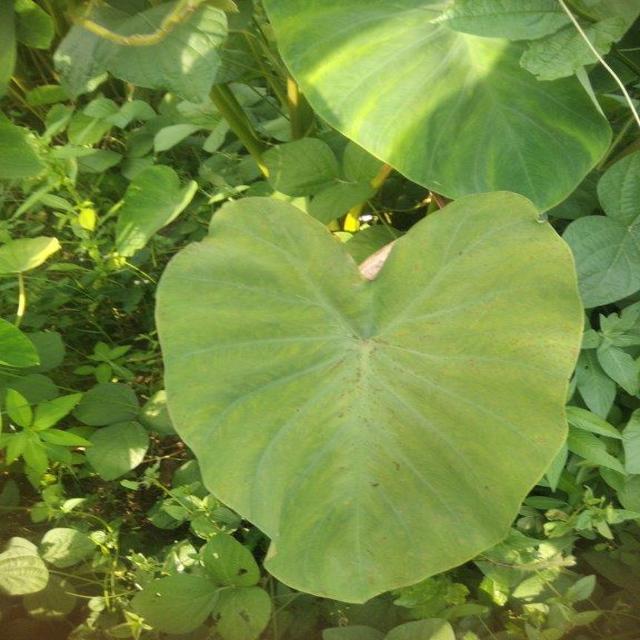
Label: Early_Blight